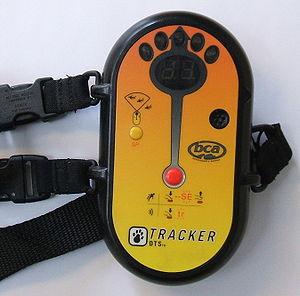
Un détecteur de victimes d'avalanches, ou appareil de recherche de victimes d'avalanche, est un appareil électronique émetteur-récepteur d'un signal radio particulier, destiné à localiser rapidement son porteur si celui-ci est enfoui sous une avalanche de neige, par un autre DVA manipulé à proximité par une personne portant secours.